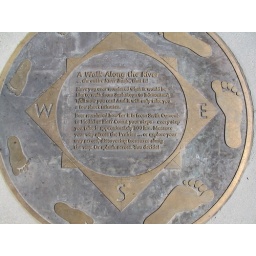
Information about the river path in the water park